Marcus Trescothick

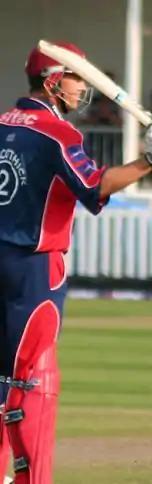
Trescothick celebrates scoring a limited-overs half-century

England began the 2000–2001 winter tour with the 2000 ICC KnockOut Trophy at Nairobi Gymkhana Club. Trescothick did not score highly in the tournament, and England were knocked out at the quarter-final stage against South Africa. Trescothick was named the Professional Cricketers' Association Player of the Year for his performances for Somerset throughout 2000.